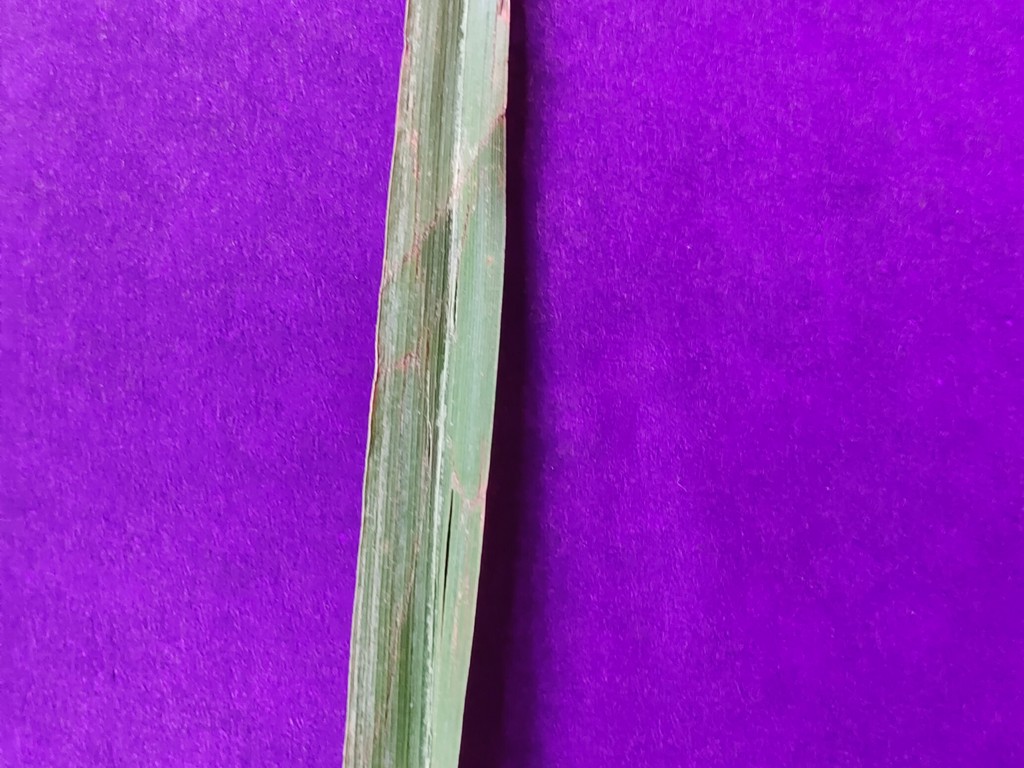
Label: Unhealthy